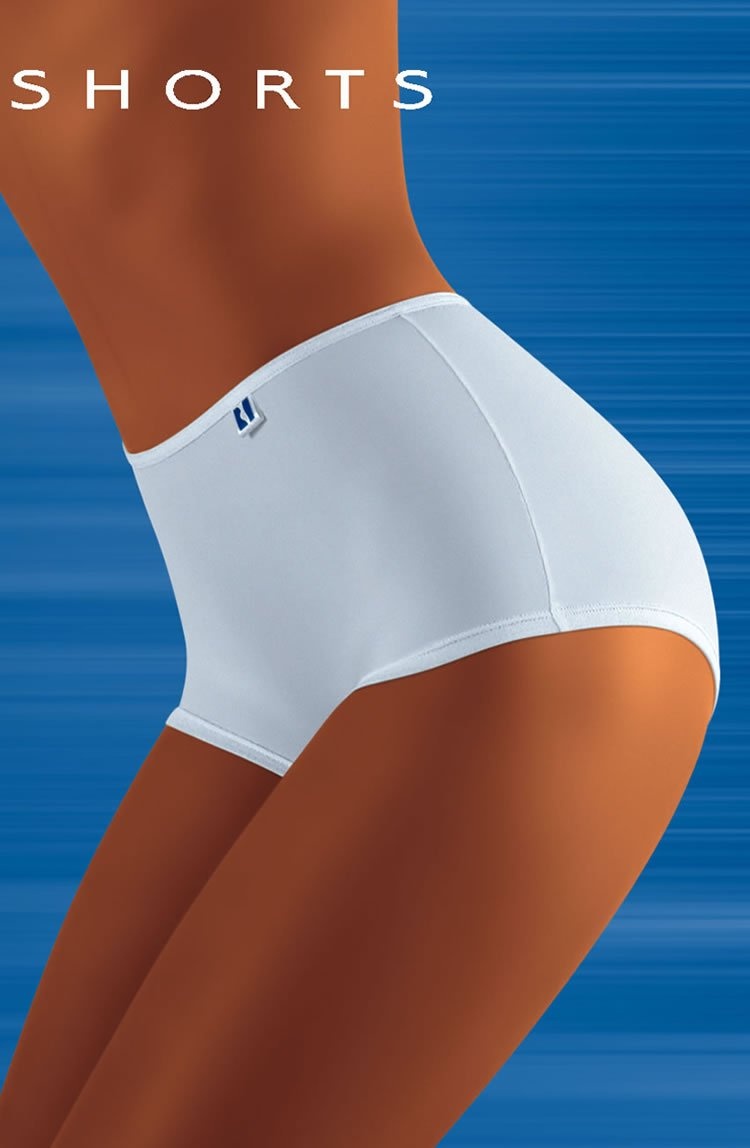
Wolbar Tahoo Shorts White
Brand: Wolbar
Fabulous comfy shorts available in black or white.
Category: Apparel & Accessories > Clothing > Men's Undergarments > Men's Underwear